Acorn Antiques: The Musical!

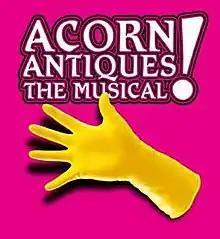
"Acorn Antiques: The Musical!" poster

Acorn Antiques: The Musical! is a musical about an antiques dealer, based on the parodic soap opera of the same name by Victoria Wood. It premiered in the West End in 2005, and starred Julie Walters and Celia Imrie. The musical won the Olivier Award for Best Performance in a Supporting Role in a Musical and was nominated as Best New Musical.